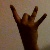
The image shows a hand gesture representing the number 8 in Indian Sign Language.